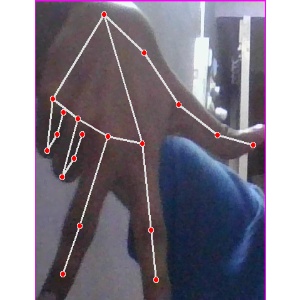
अक्षर: ग